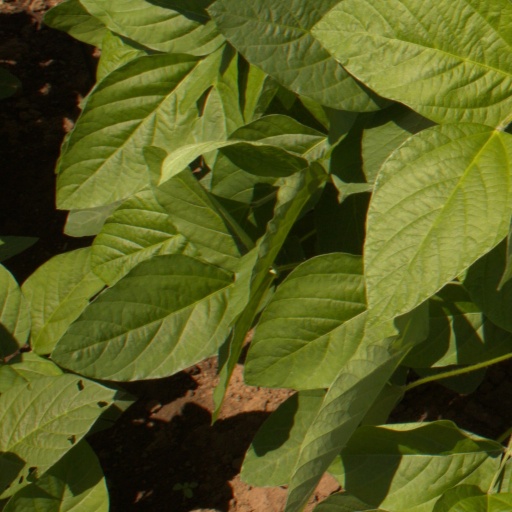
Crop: soybean